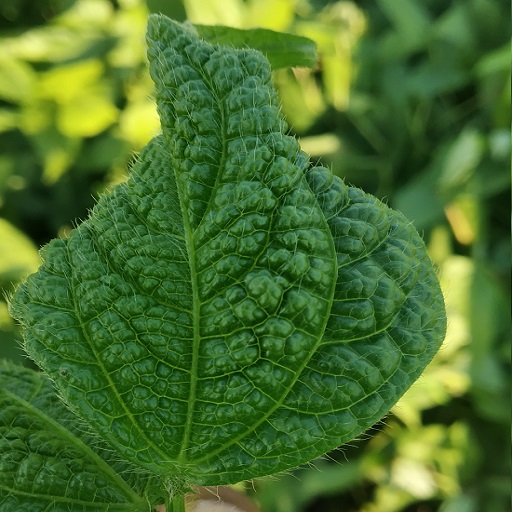
Label: Leaf Crinckle